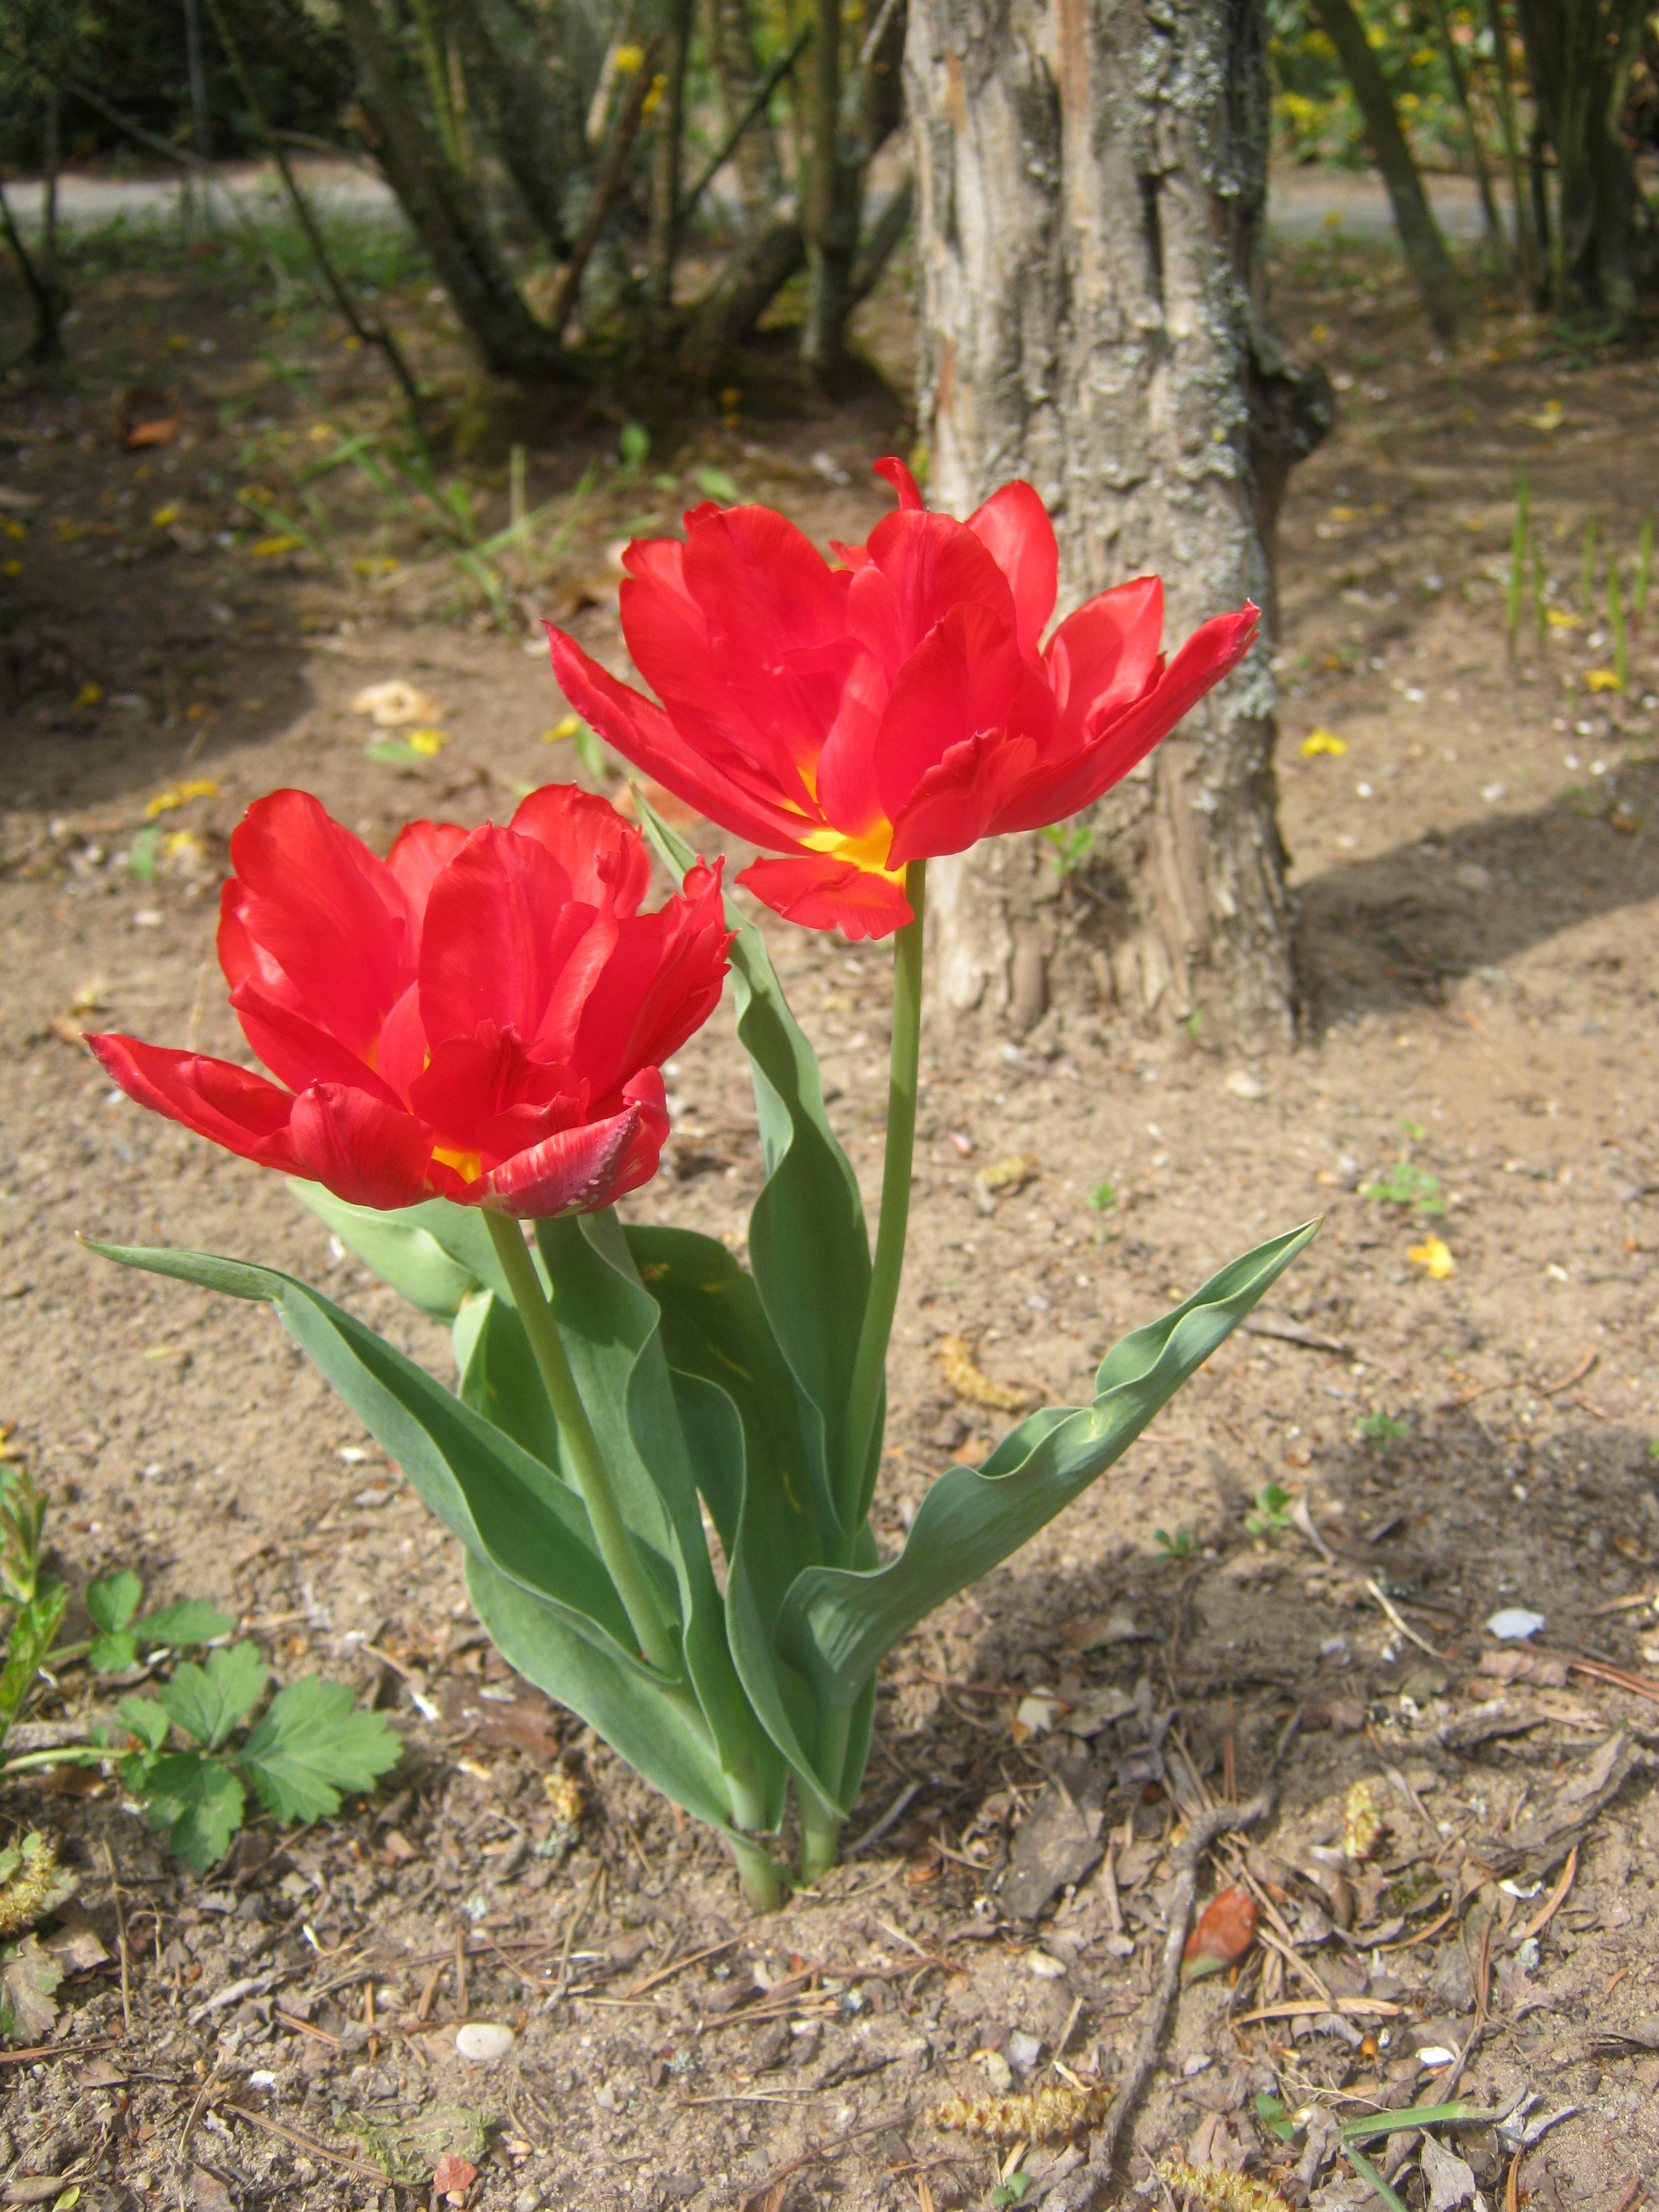
blossom, open, plant, flower, bloom, tulip, spring, red, botany, flora, tulips, flowering plant, land plant